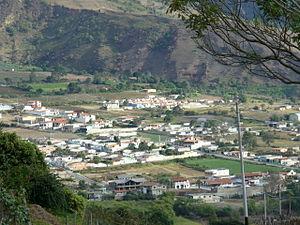
Bailadores est le chef-lieu de la municipalité de Rivas Dávila dans l'État de Mérida au Venezuela.
Rivas Dávila est l'une des 23 municipalités de l'État de Mérida au Venezuela. Son chef-lieu est Bailadores. En 2011, la population s'élève à 20 128 habitants.